Australia women's national cricket team

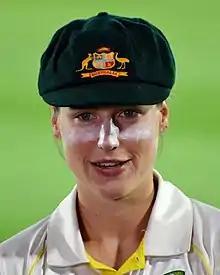
Ellyse Perry wearing the women's baggy green, with red text on a gold background

For most of the 20th century, the typical playing attire for female cricketers included skirts or culottes worn with long socks. This deviation from the men's game, in which trousers were standard issue, ended in 1997. The existence and subsequent extinction of the now-infamous culottes, paired with the players previously having to pay out of their own pocket for the unfortunate fashion trend, has been cited as a symbol of the shift from the amateur to professional era in women's cricket.